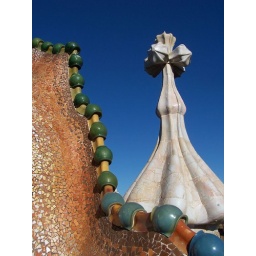
The roof of this house designed by Antoni Gaudi is something else.